The Amityville Harvest

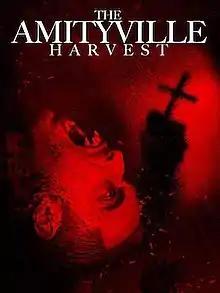
Poster

The Amityville Harvest is a 2020 supernatural horror film written and directed by Thomas J. Churchill. The film stars Kyle Lowder, Sadie Katz, Brandon Alan Smith and Alexa Pellerin. It is the final film in the "Amityville Horror" film series in which Ronald DeFeo Jr. served as the real-life mass murderer before his death on March 12, 2021.